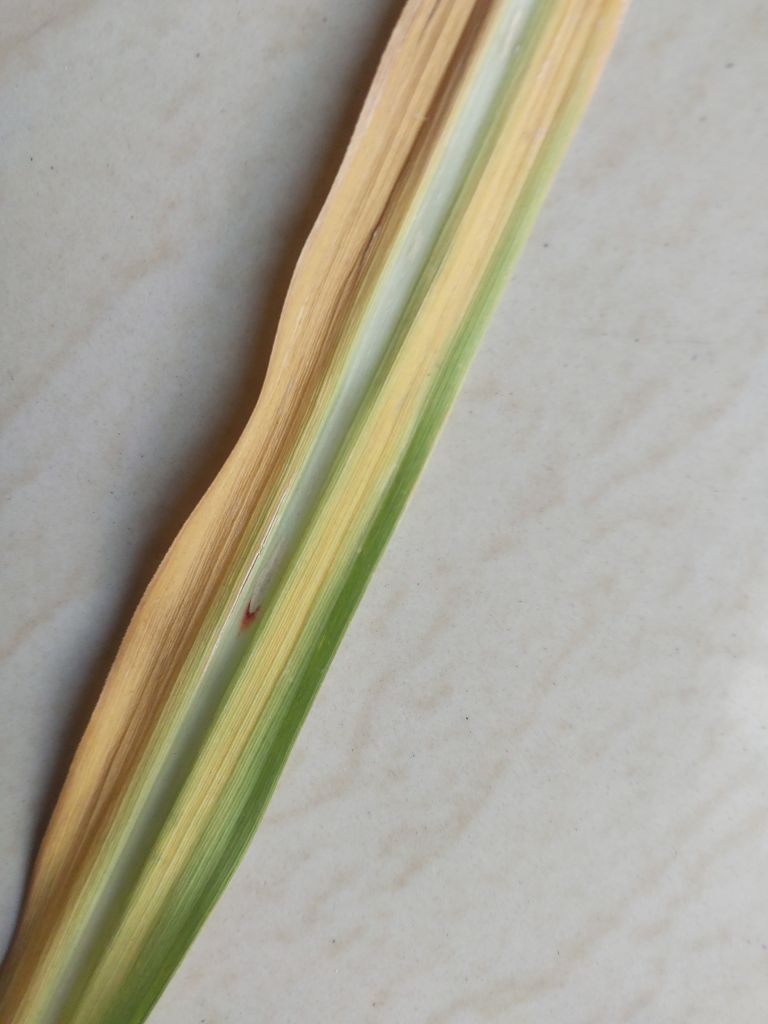
Label: Brown Spot